Whitechapel Computer Works

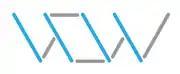

Whitechapel Computer Works Ltd. (WCW) was a computer workstation company founded in the East End of London, United Kingdom in April 1983 by Timothy Eccles and Bob Newman, with a combined investment of £1 million from the Greater London Enterprise Board (£100,000 initially), venture capital companies Newmarket and Baillie Gifford, and the Department of Trade and Industry. The company was situated in the Whitechapel Technology Centre—a council-funded high-technology enterprise hub—and began the design of their first workstation model in August 1983, shipping the first units by September 1984.